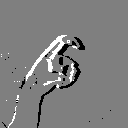
ASL letter: x